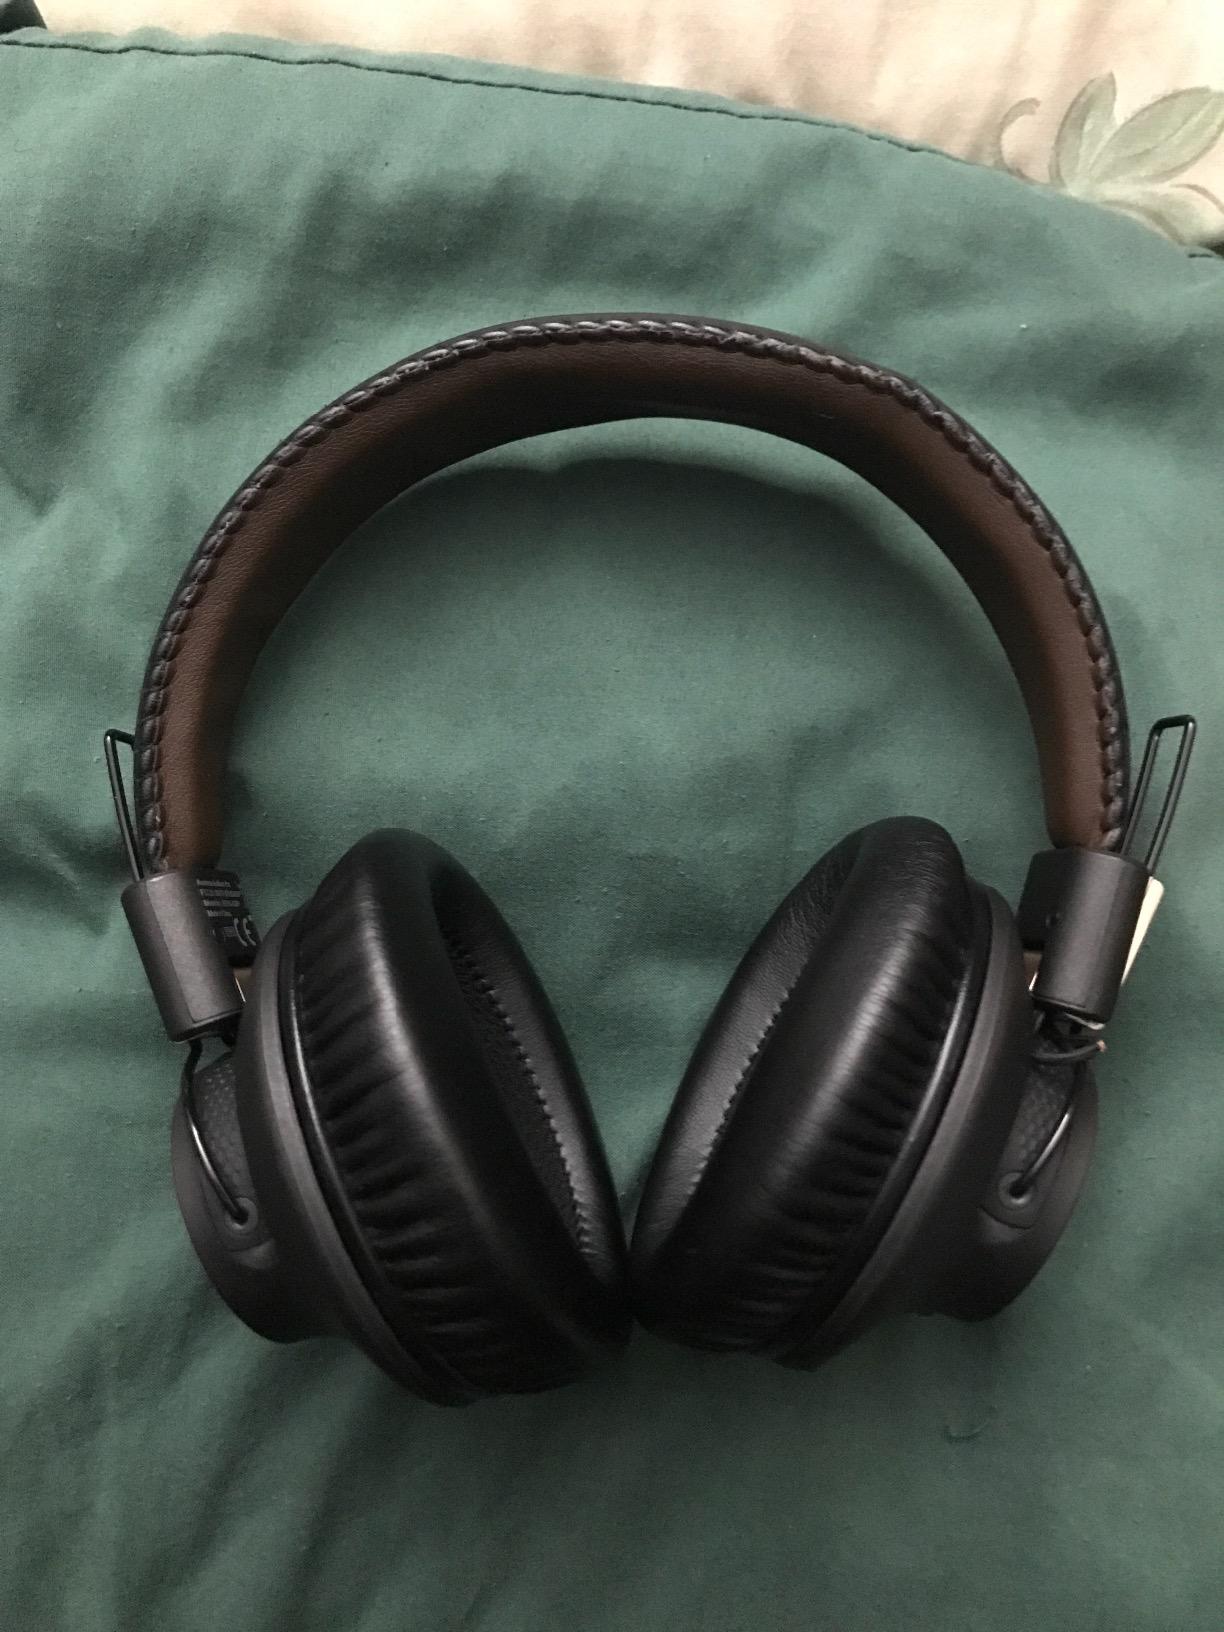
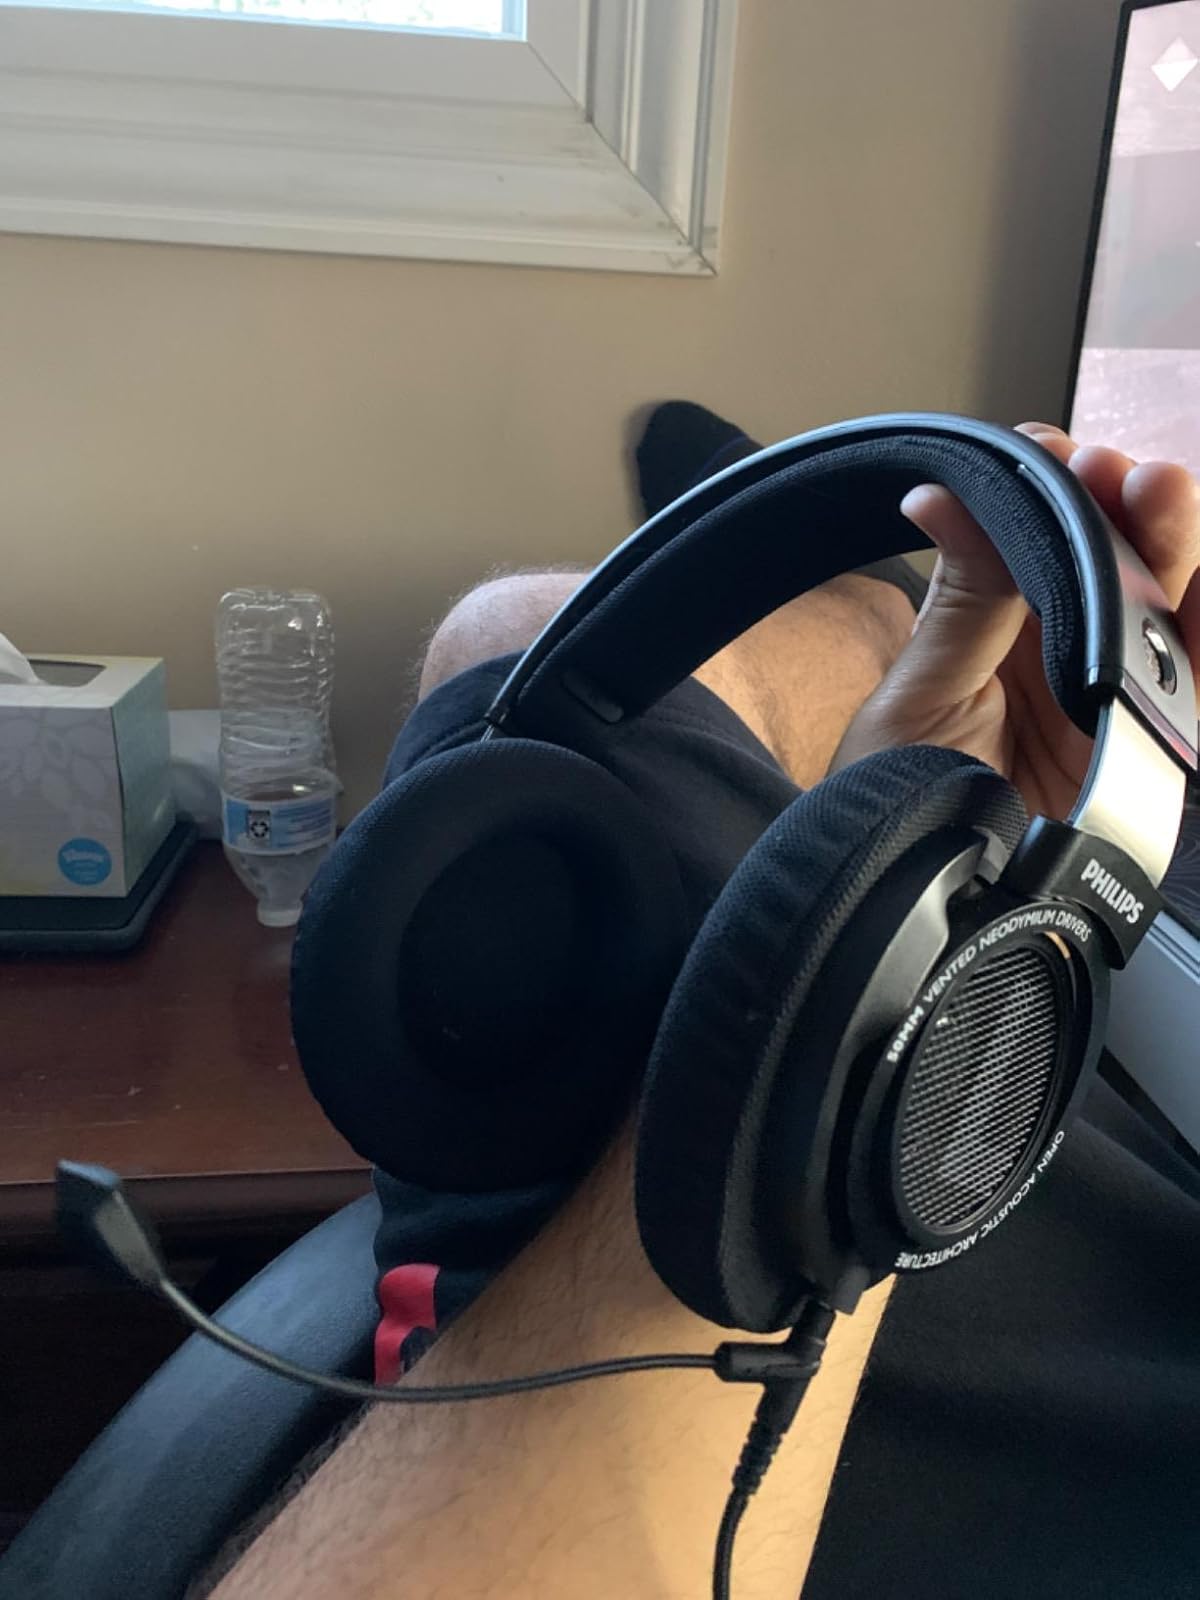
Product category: headphones
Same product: no